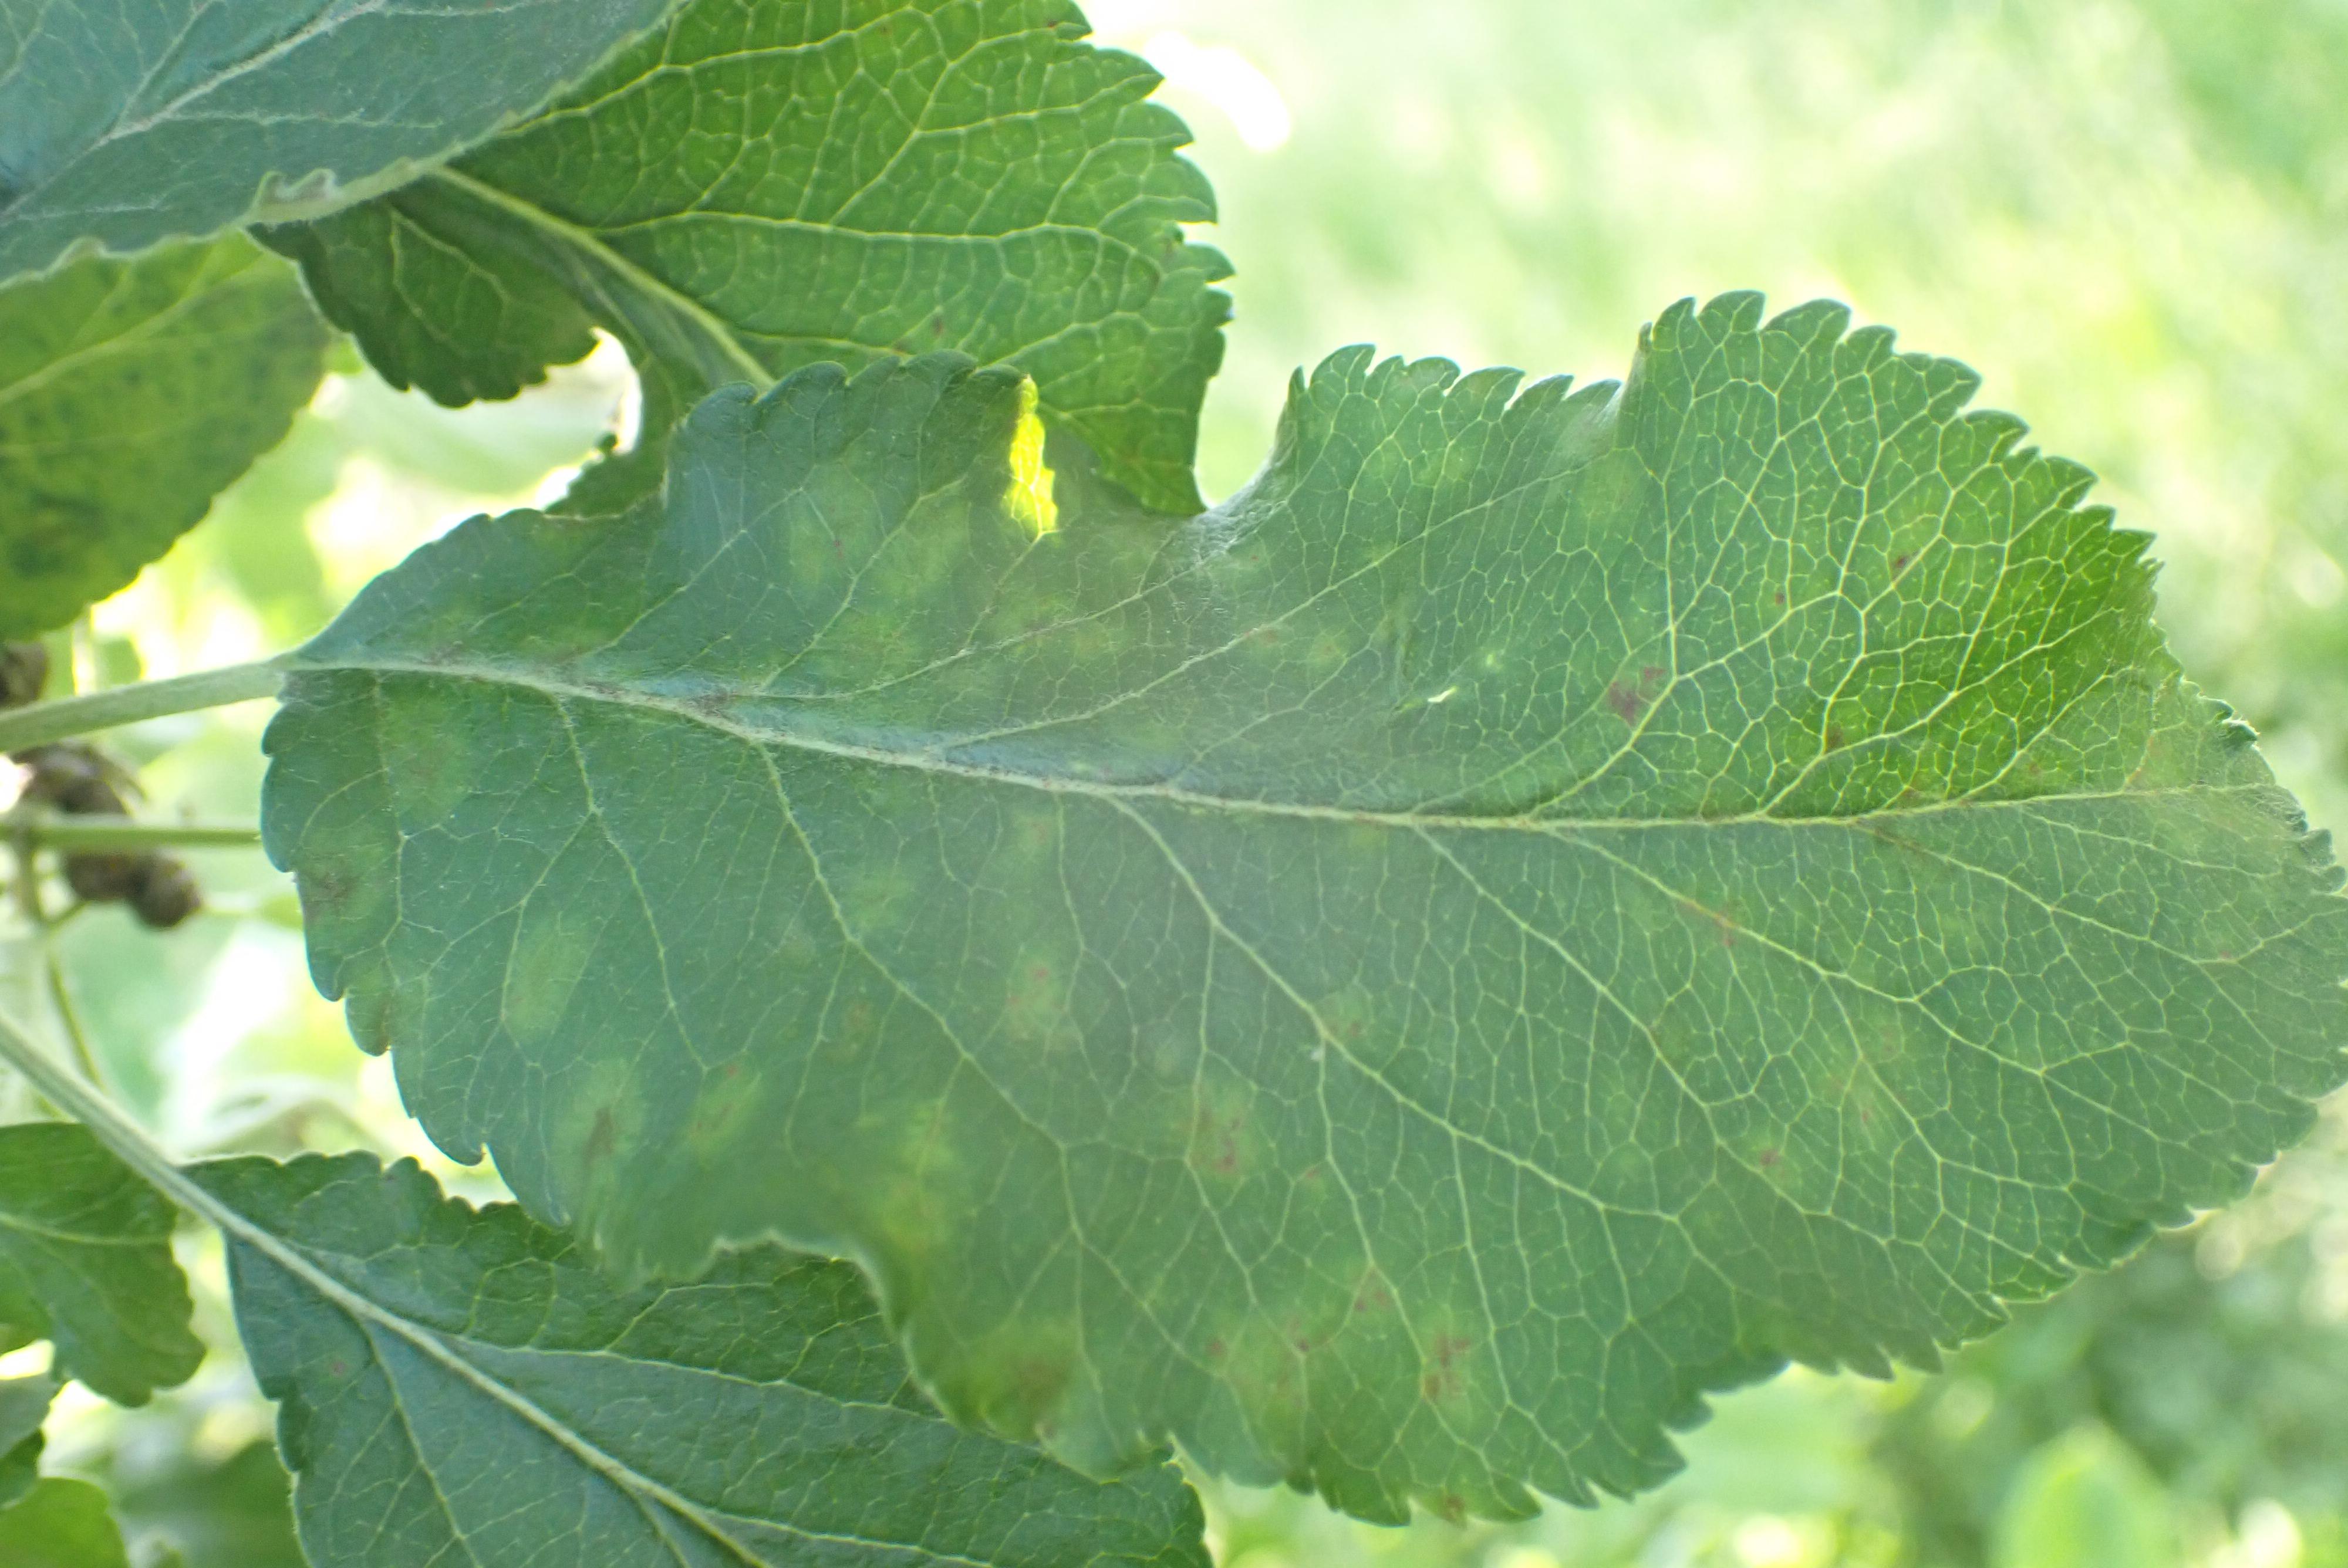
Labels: scab